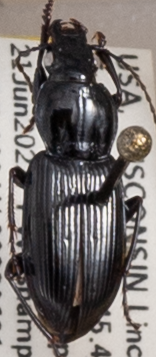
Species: Pterostichus mutus
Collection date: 2022-06-21
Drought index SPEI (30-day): -1.216
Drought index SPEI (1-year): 0.232
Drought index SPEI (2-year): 0.274